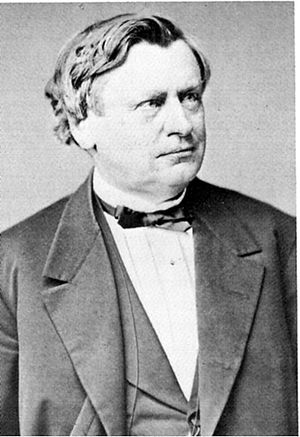
Hermann Hettner
Hermann Julius Theodor Hettner var en tysk litteratur- og kunsthistoriker. Han var far til Georg, Felix, Alfred og Otto Hettner.